Carnival of Binche

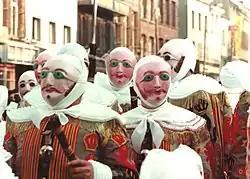
The Gilles, clad in their costumes and wax masks, wielding sticks used to ward off spirits

The Carnival of Binche is an annual festival held in Binche, Hainaut, Belgium, during the Sunday, Monday, and Tuesday preceding Ash Wednesday.